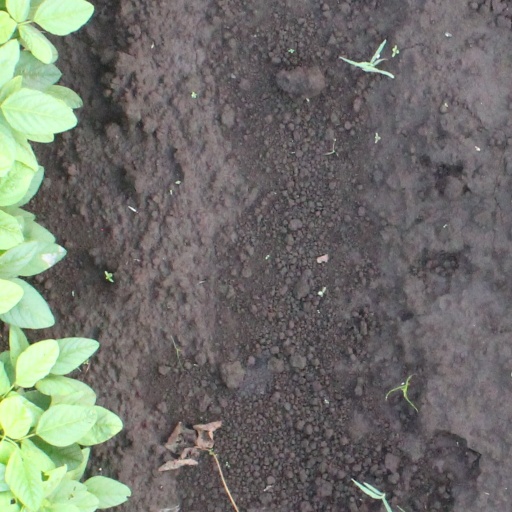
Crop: soybean